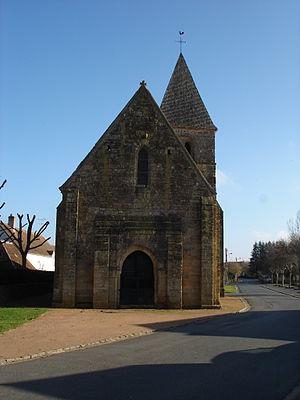
Lacs (36)
L'église Saint-Martin de Lacs est une église catholique française. Elle est située sur le territoire de la commune de Lacs, dans le département de l'Indre, en région Centre-Val de Loire.